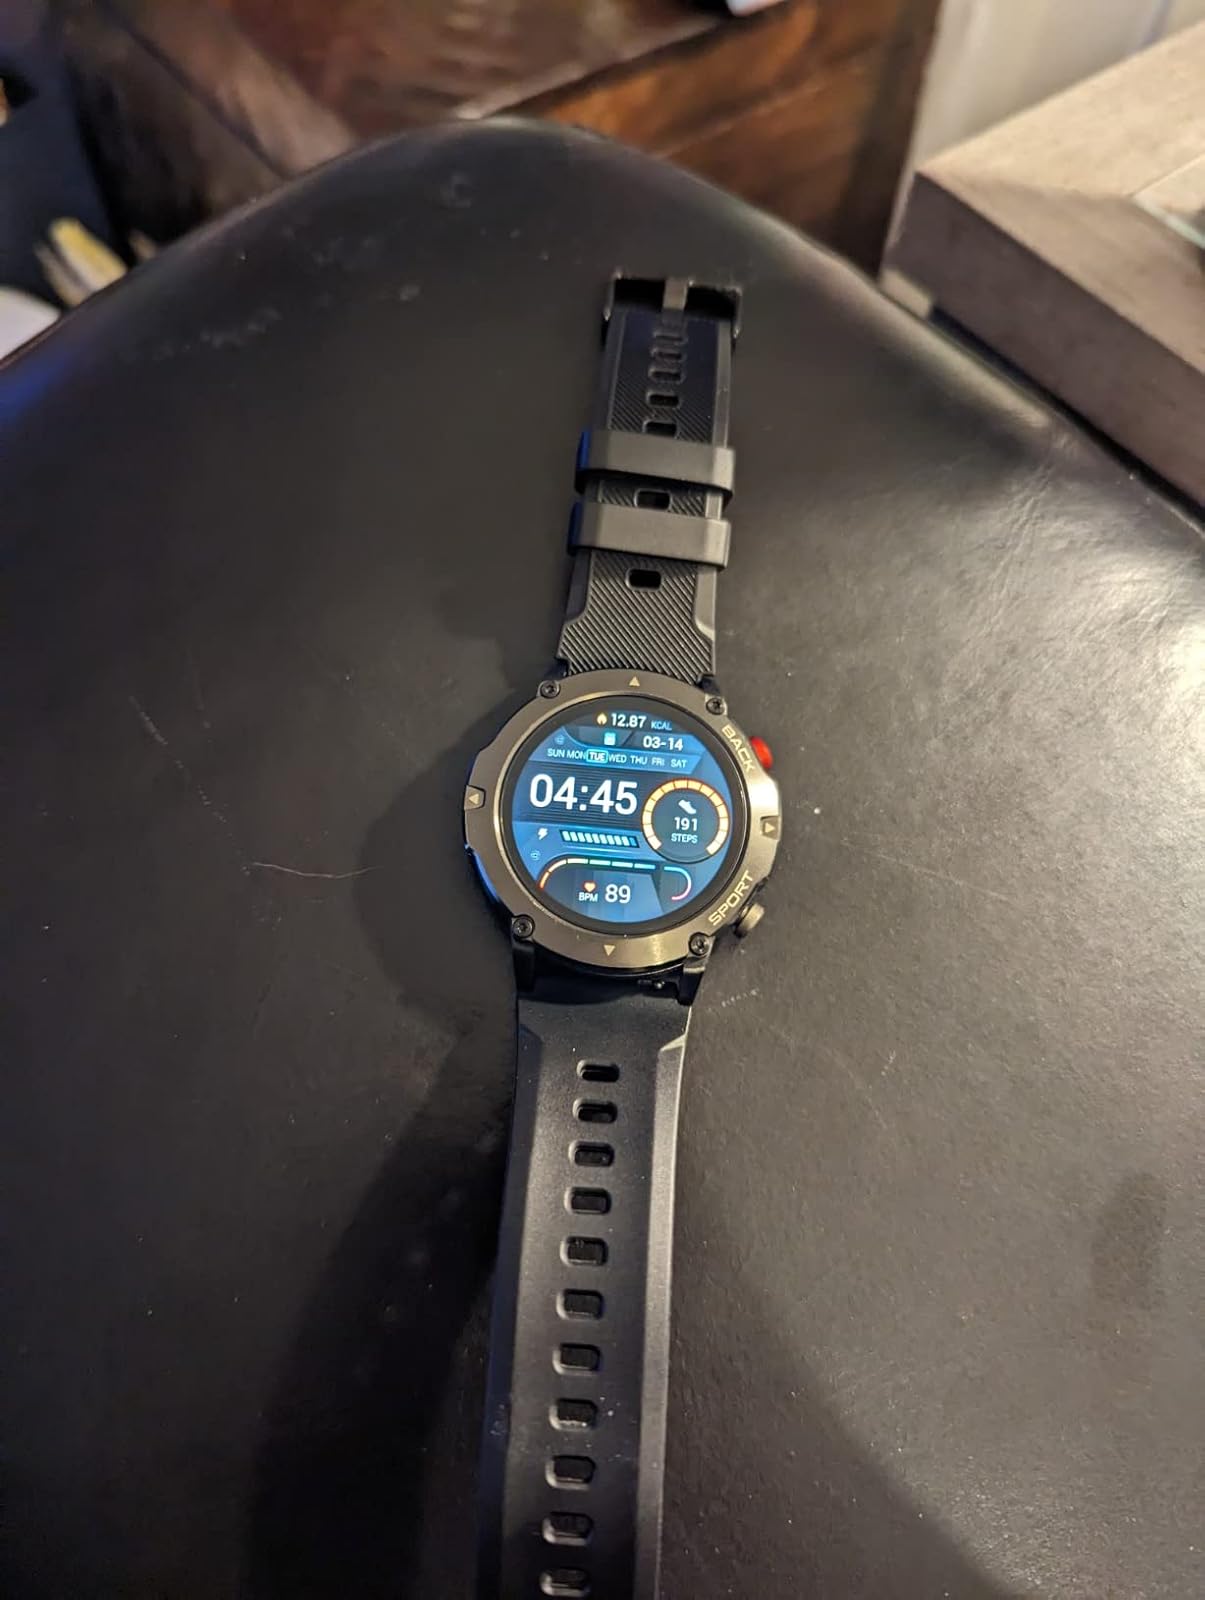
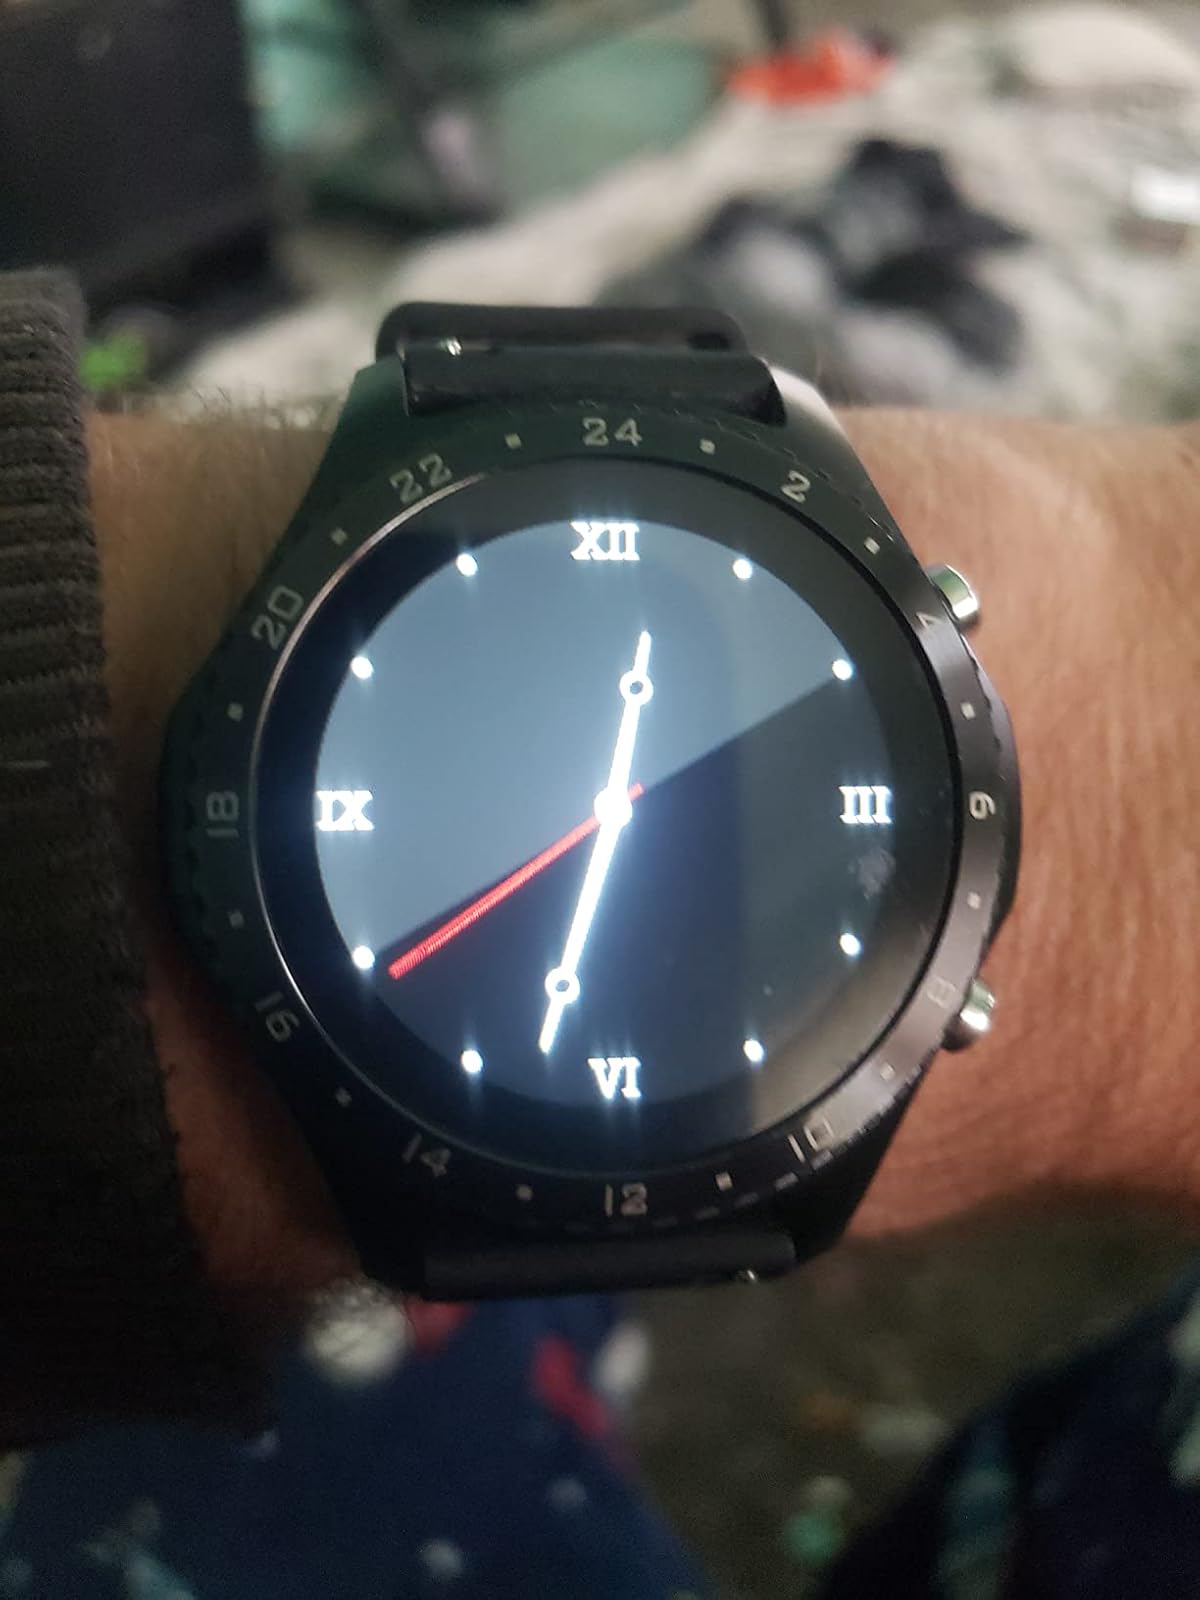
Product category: smartwatch
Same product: no